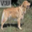
Label: dog